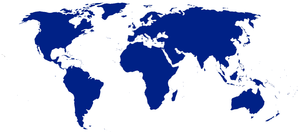
Le terme de mondialisation correspond à la libre circulation des marchandises, des capitaux, des services, des personnes, des techniques et de l'information. Il désigne le processus d'intégration des marchés et de rapprochement des humains qui résulte notamment de la libéralisation des échanges, du développement des moyens de transport de personnes et de marchandises, et des retombées des technologies de l'information et de la communication à l'échelle planétaire. Elle se manifeste, outre l'interdépendance croissante des économies et l'intensification de la concurrence, par l'expansion des échanges et des interactions humaines.